Heathrow Central bus station

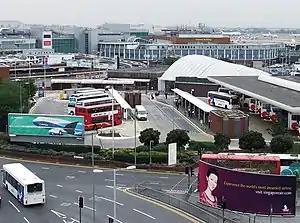
The bus station in 2007

Heathrow Central bus station is a large bus station that serves terminals 2 and 3 of Heathrow Airport, in London, England. It provides urban bus and long-distance coach services to destinations in London and to regional destinations across Britain. It is the UK's busiest bus and coach station with over 1,600 services each day to over 1,000 destinations. An estimated 13% of air passengers using Heathrow Airport use bus and coach services from Heathrow Central bus station.